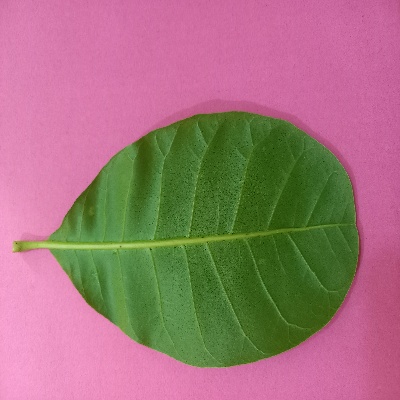
Crop: Cashew
Condition: healthy